William McDonough

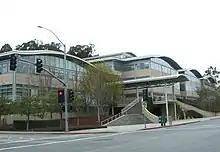
YouTube Headquarters, 901 Cherry Avenue, San Bruno, California

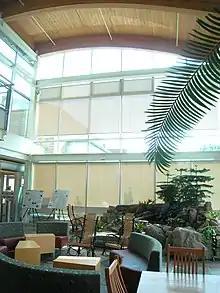
Lewis Center, Oberlin College

McDonough's first major commission was the Environmental Defense Fund (EDF) Headquarters in New York City in 1984. The EDF's requirement for good indoor air quality exposed McDonough to the importance of sustainable development. Since then, William McDonough + Partners has been responsible for numerous milestones in the sustainable movement, such as 901 Cherry Avenue in San Bruno, California, completed in 1997 for Gap, Inc.; it is now the headquarters for YouTube. The building features a green roof that helps to prevent water runoff, insulates the building from noise, and provides a habitat for several species. It received the "BusinessWeek"/Architectural Record Design Award in 1998.